Andy Irvine (musician)

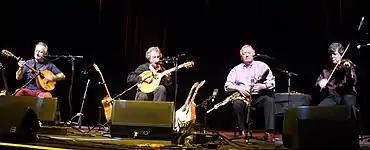
Dónal Lunny, Andy Irvine, Liam O'Flynn and Paddy Glackin as LAPD (March 2012)

Friday, 20 January 2012 ushered in the inaugural gig, at Dublin's Vicar Street, of a quartet named 'LAPD' after the initials of its members' first names: Liam O'Flynn, Andy Irvine, Paddy Glackin, and Dónal Lunny.